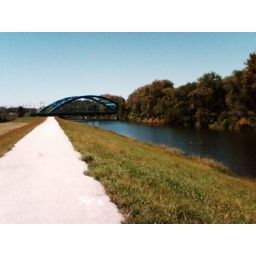
Jim took this with his cellphone camera today! Not bad, my favorite old blue bridge in the background